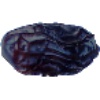
Label: Dates 1